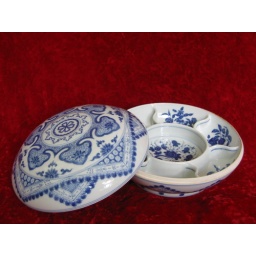
a rare blue &amp;amp; white box in perfect conditions